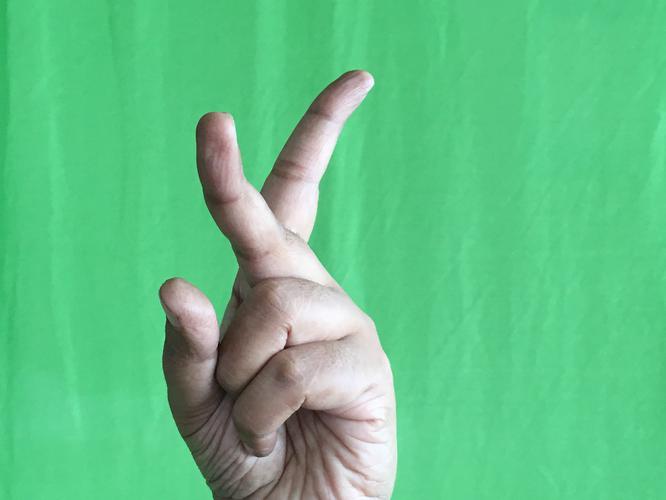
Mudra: Katrimukha
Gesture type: single_hand